Tsurayuki (crater)

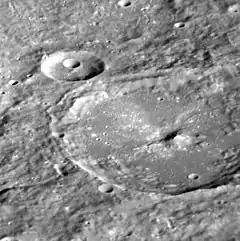
Oblique view

Tsurayuki is a crater on Mercury. Its name was adopted by the International Astronomical Union (IAU) in 1976. Tsurayuki is named for Japanese author, poet, and courtier Ki no Tsurayuki.